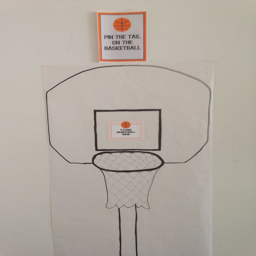
pin the tail on the basketball !